Bonaparte's gull

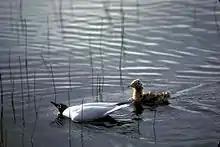
Once they leave the nest, chicks follow their parents to the nearest water.

When George Ord first described Bonaparte's gull in 1815, he gave it the scientific name "Sterna philadelphia", and the English name 'Banded-tail Tern'; the description clearly identifies it as a bird in first-winter plumage, while "The slender and tern-like form of the bill probably induced Mr. Ord to put it in "Sterna"". Most later taxonomists assigned it to the genus "Larus", a longtime catch-all for most of the gull species. However, in 1858, George Newbold Lawrence moved the species to the genus "Chroicocephalus", and some taxonomists followed suit. Subsequent molecular DNA studies have shown that this species fits neatly into a clade with other "Chroicocephalus" "hooded" gulls, and that it is in a close-to-basal position in that grouping. Based on these studies, the American Ornithologists' Union, which had previously assigned the species to the genus "Larus", restored it to "Chroicocephalus" in 2008. It is monotypic across its range.